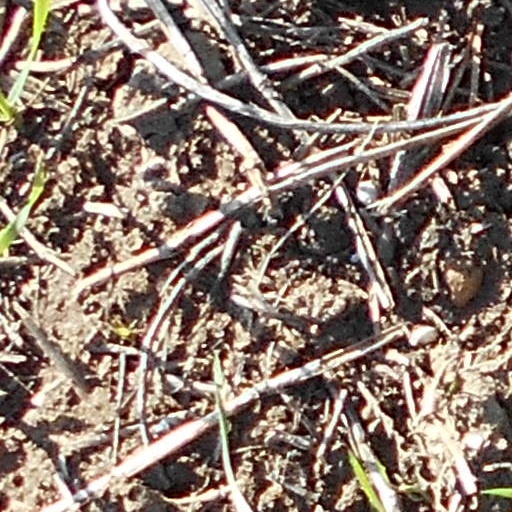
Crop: wheat